Chapel Carn Brea

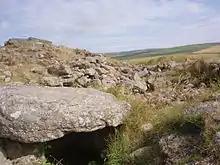
Neolithic remains at the summit of Chapel Carn Brea

The hill is an important historical site showing evidence of Neolithic and early Bronze Age activity, as well as the remains of the thirteenth century chapel from which it is named. On the slopes and summit there were once eleven barrows, but only seven now remain, mostly in a poor state. To the west of the summit is an early Neolithic long cairn with dimensions of long and built within a natural granite outcrop which extends it length by .